Cuisine of Carmarthenshire

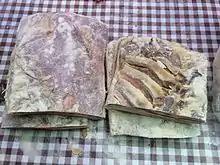
Carmarthen Ham

Pigs are part of the mixed farming economy. Traditionally every farm kept a Welsh pig as part of the staple diet. During the winter, the main source of meat was cured ham and bacon from pigs raised on the farm. Hams were cured in the large chimneys of farm kitchens, which slowly dried the ham and bacon after it had been salted. This tradition has largely died out, but the remaining producers make hams which are similar to Bayonne, Serrano, or Parma hams. Freshly cured ham is sliced for grilling, older ham is boiled as a York ham, and ham cured for many months is sliced wafer thin, like Parma ham. Carmarthen ham has a similar farmyard flavour. The hocks have the greatest flavour, and need to be boiled a long time to soften the meat. They make a good base for winter stew, or a summer ‘paysanne’ salad. Dry-cured Carmarthen Ham can be found at Carmarthen Market. Six generations of the Rees family have sold ham here spanning 200 years. and their family were the first commercial producers of dry-cured ham in Britain. Carmarthen Ham is dry salt-cured and then air dried and sold whole boneless, or sliced thinly and vacuum packed. It is believed that when the Romans settled in Carmarthen they acquired the recipe and on their return to Italy called it Parma Ham. The ham is cut in thin wafers and is served like prosciutto or Parma ham, but is saltier. Carmarthen Ham production remains a cottage industry, in order to keep it a premium product. Carmarthen Ham is a particular favourite of King Charles III. The Rees family also produce a short back and streaky bacon. This is dry-cured for one week and hung for a further three weeks. It is recommended that the bacon is blanched before frying to remove any excess salt. The Rees family have more than 80 hams curing at any one time, and it takes nine months to cure they also have a mail order business and travel to the nearby markets of Brecon, Fishguard, Haverfordwest, Pembroke and Cardigan.